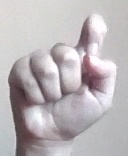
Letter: fa